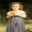
Label: girl